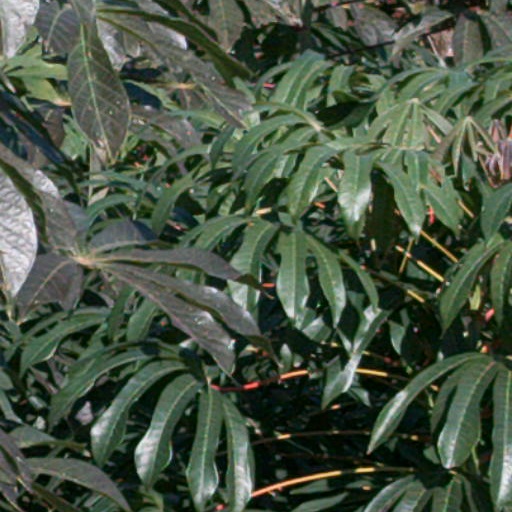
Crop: cassava